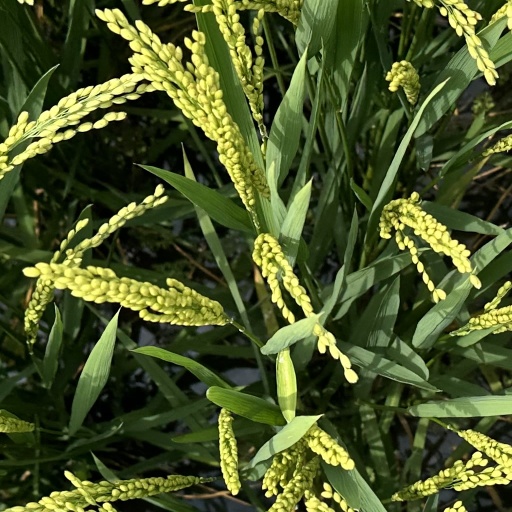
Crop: rice